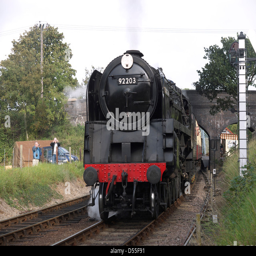
invention just leaving english civil parish for english civil parish